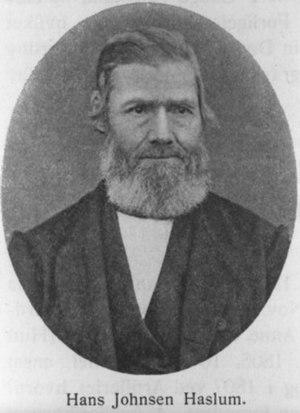
Cet article liste les membres de l'Assemblée constituante de Norvège lors de l'adoption de la constitution le 17 mai 1814. Ceux-ci ont été élu lors de l'élections de 1814, qui a débuté au mois de février.